Women in classical music

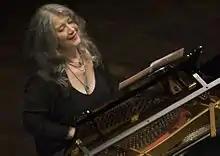
Martha Argerich, (born 1941) a prominent concert pianist

Women are active in all aspects of classical music, such as instrumental performance, vocal performance, orchestral conducting, choral conducting, scholarly research, and contemporary composition. However, proportionately to men, their representation and recognition -especially at higher levels- falls a long way below their numbers.